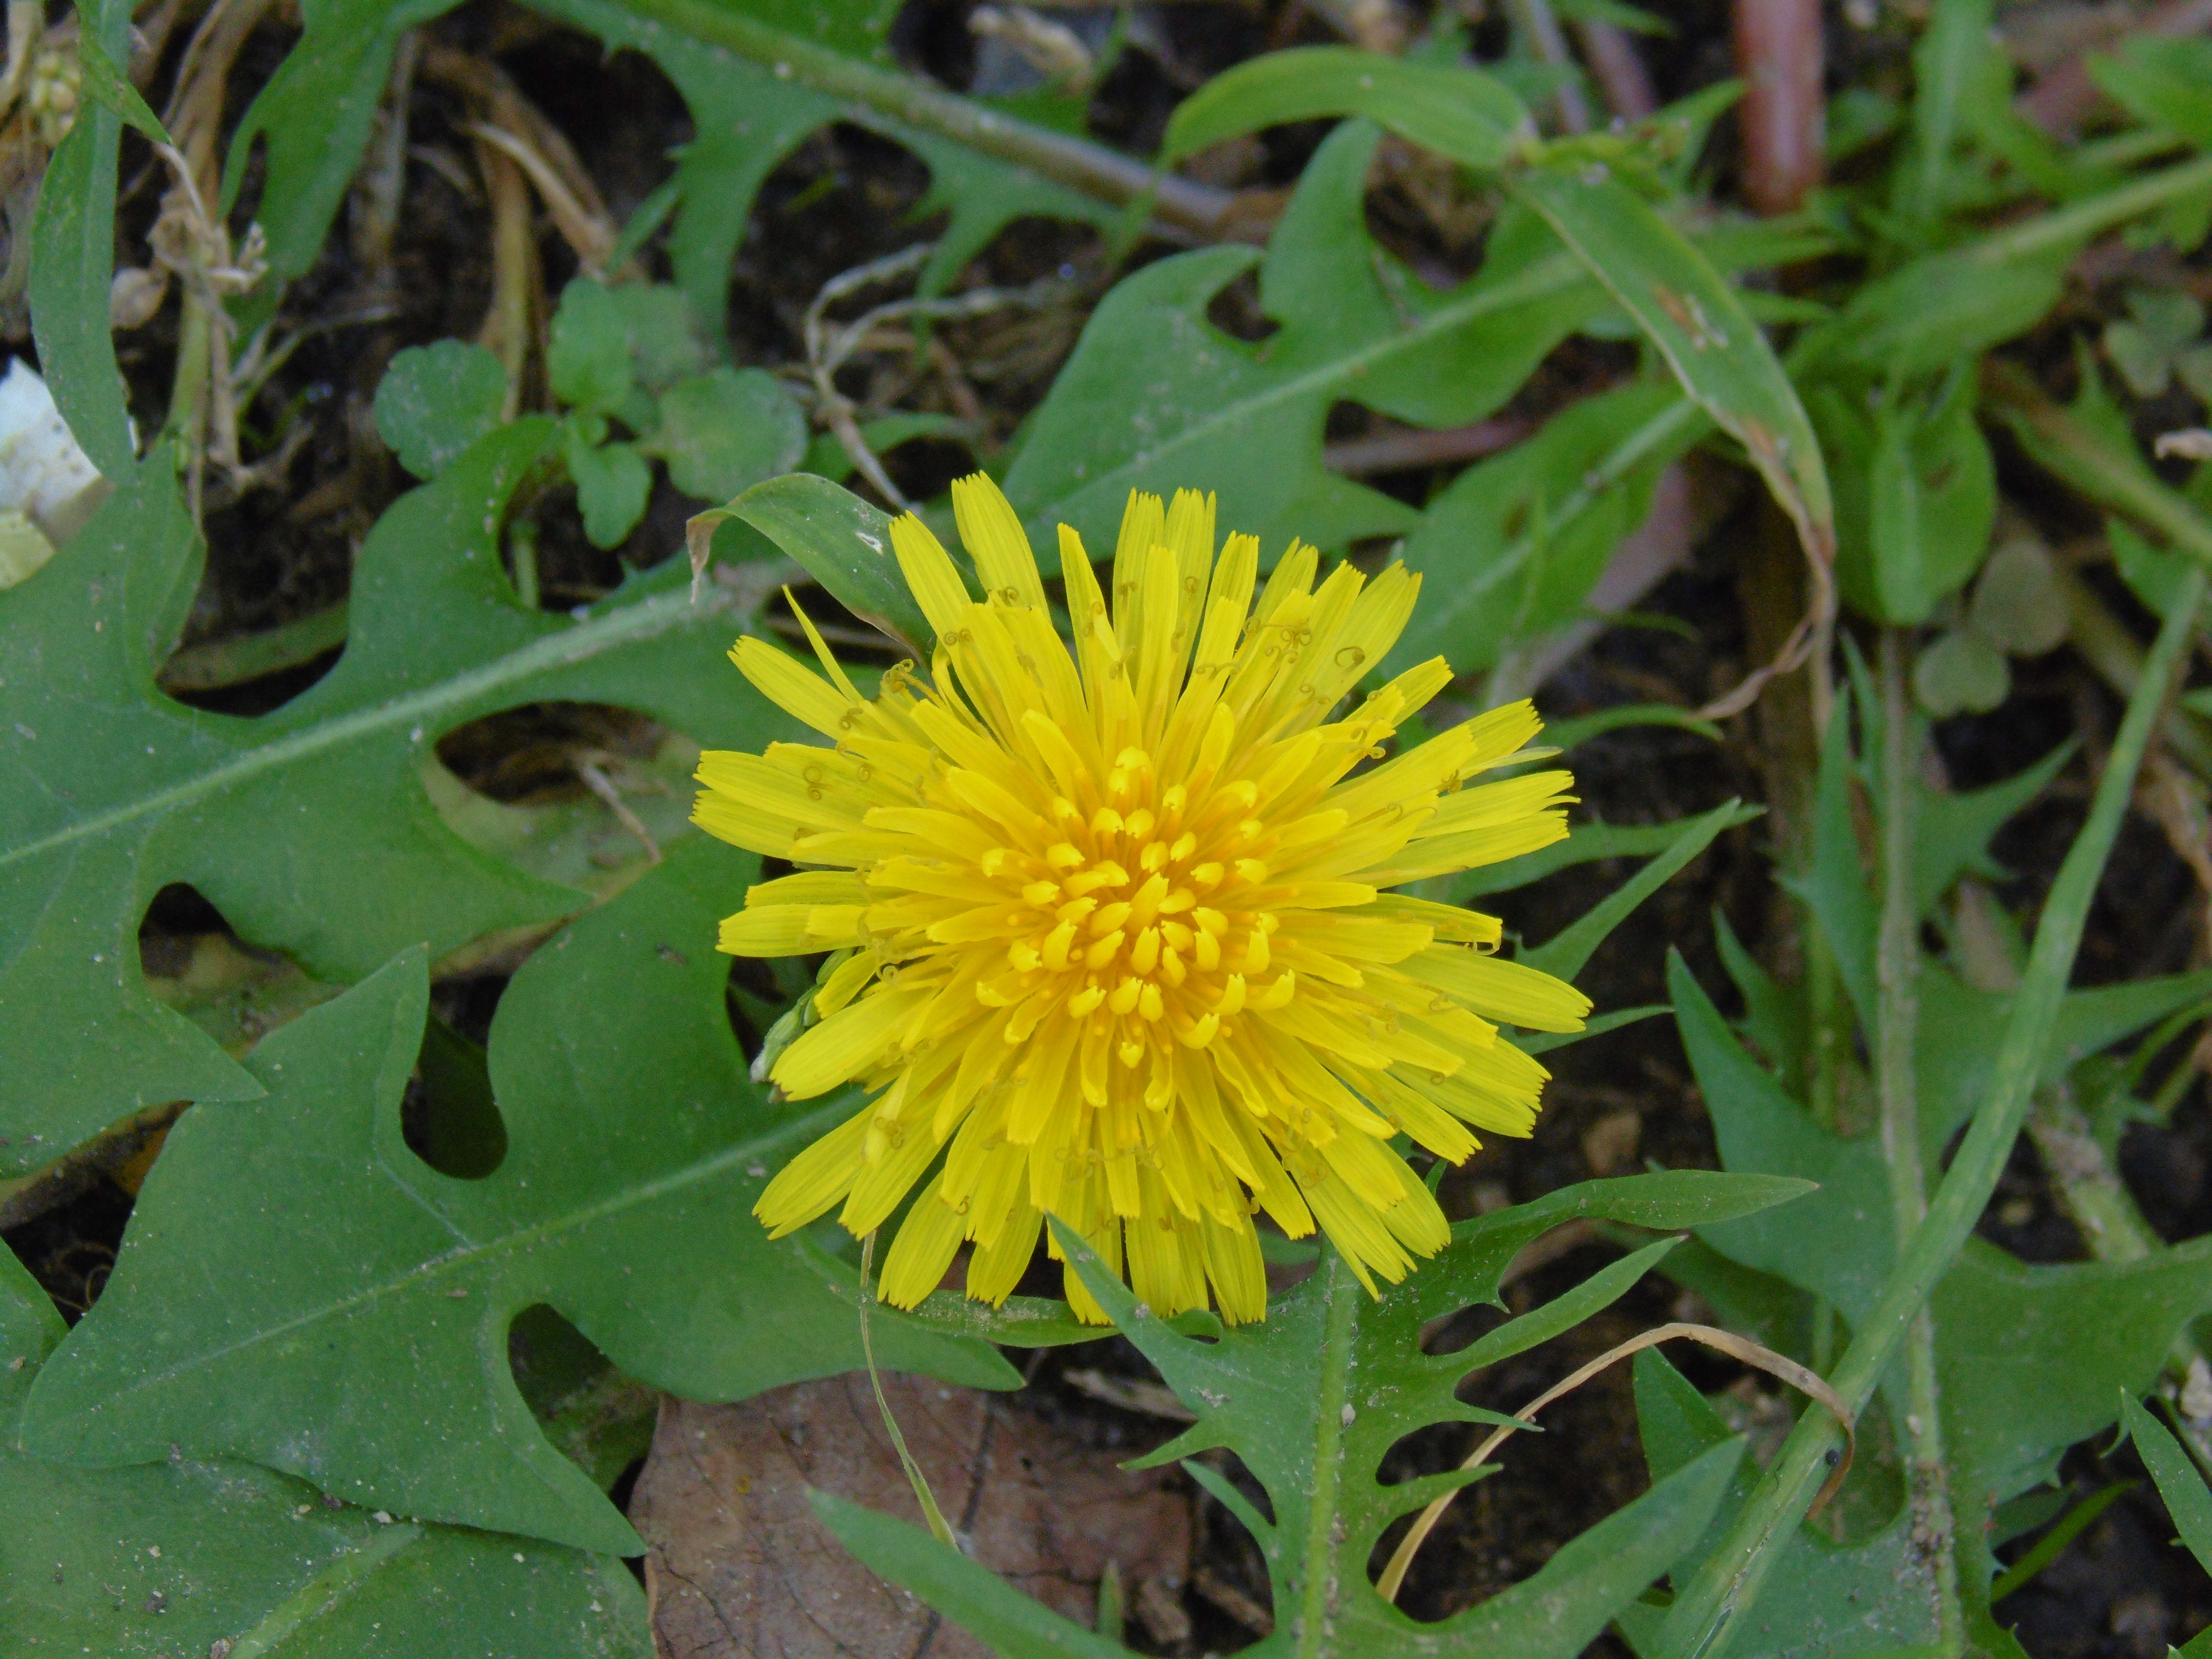
grass, plant, dandelion, flower, herb, botany, yellow, flora, yellow flower, wildflower, leaves, petals, wildflowers, flowering plant, daisy family, faye, annual plant, land plant, flatweed, sow thistles